Beef (band)

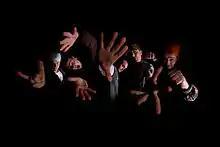
Beef

Beef was a Dutch band. While generally classified as reggae, their music combined many different styles.